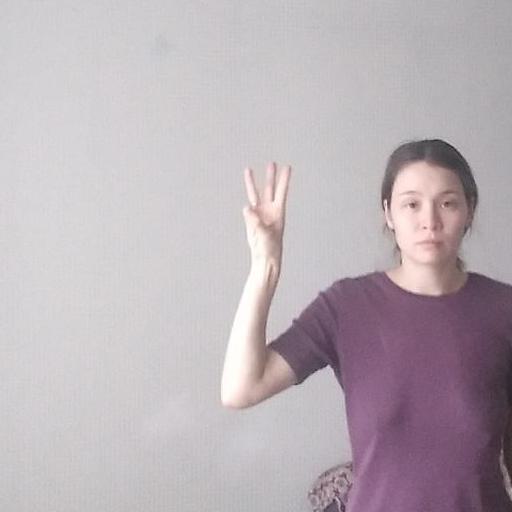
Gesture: three